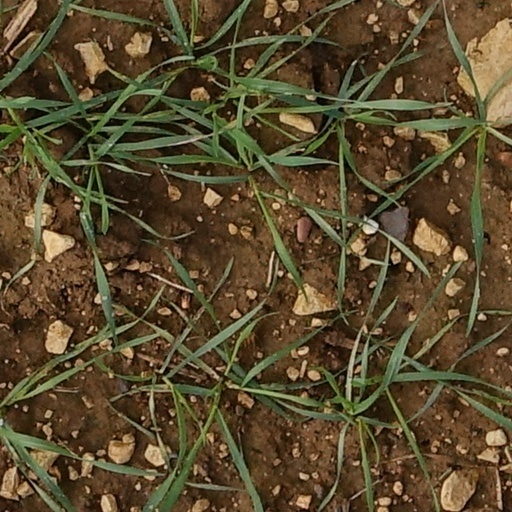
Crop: wheat